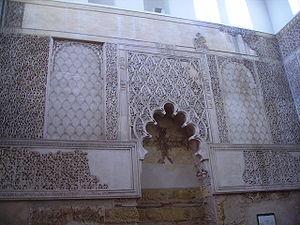
La synagogue de Cordoue est une synagogue médiévale située dans le centre historique de Cordoue, dans la région d'Andalousie, en Espagne. C'est un petit bâtiment de style mudéjar construit au XIVᵉ siècle. Elle est connue pour être l'une des trois seules synagogues espagnoles conservées datant d'avant l'expulsion des juifs en 1492, avec celles de Tolède. Comme l'ensemble du centre historique de Cordoue, la synagogue a été classée au Patrimoine mondial de l'humanité par l'UNESCO en 1994.
Le centre historique de Cordoue, en Andalousie, est l'un des centres historiques les plus grands d'Europe. En 1984, l'Unesco a inscrit la mosquée de Cordoue au patrimoine mondial. Plus tard, en 1994, l'Unesco a étendue cette dénomination à la plus grande partie de la vieille ville de Cordoue.
Les juifs arabes sont des juifs qui s'inscrivent dans l'espace linguistique et culturel arabe. Ils sont dans certains cas issus de populations autochtones établies avant la conquête arabo-musulmane dans les régions qui deviendront arabes par la suite, et leur présence y est alors bimillénaire, comme au Yémen, en Irak et en Égypte. Dans d'autres cas, ils descendent des juifs séfarades expulsés d'Espagne en 1492, qui se sont exilés en Afrique du Nord et dans d'autres parties de l'Empire ottoman. Ils ont coexisté et coexistent encore pour certains d'entre eux, avec des musulmans et des chrétiens arabes. Cependant la création de l'État d'Israël en 1948 et les différents conflits israélo-arabes conduisent à un exode massif des juifs des pays arabes et musulmans.